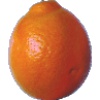
Label: Tangelo 1